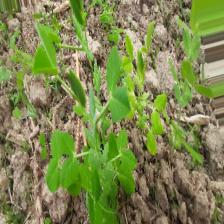
Label: Normal